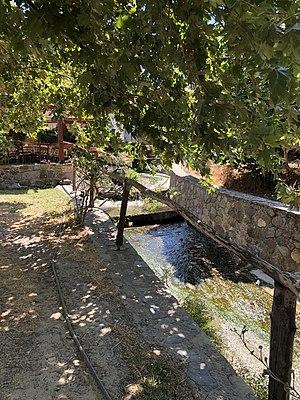
Élos (dème de KIssamos, Crète). Ruisseau traversant le centre du village, en eau même au mois d'août.
Élos est une bourgade grecque de Crète, chef-lieu du district municipal d'Innachório, dans le dème de Kissamos, à l'ouest de l'île.